C. J. Beathard

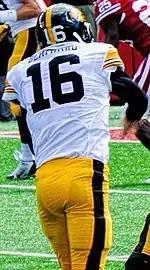
Beathard against the Wisconsin Badgers in 2015

The criticism, informally called the "Iowa quarterback controversy", revolved primarily around Beathard being the deserving man of the starting spot, while some fervent fans called for the firing of Ferentz. The public criticism of the coaching staff was so strong that Iowa athletic director [Gary Barta] spoke publicly on multiple occasions in support of Ferentz in regards to the issue.